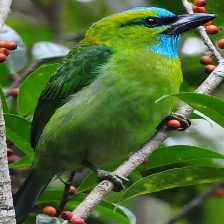
Species: BORNEAN LEAFBIRD
Scientific name: CHLOROPSIS KINABALUENSIS